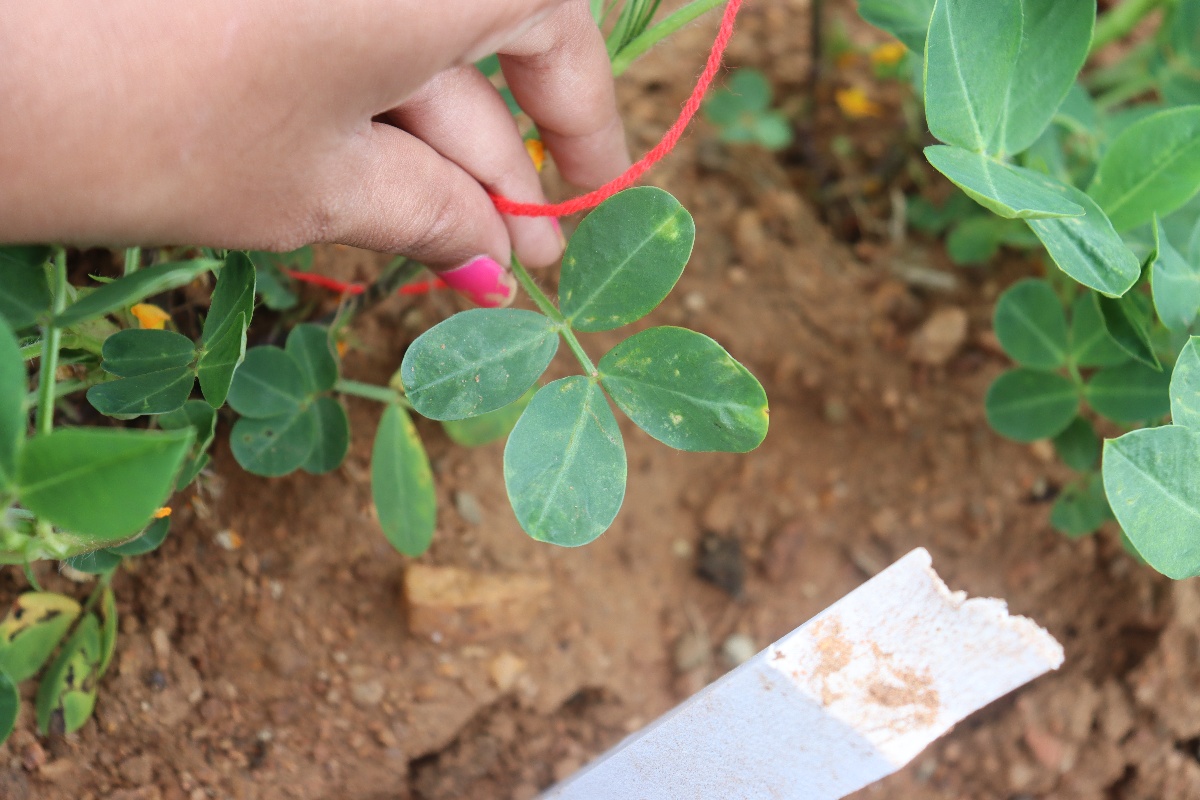
Label: healthy leaf